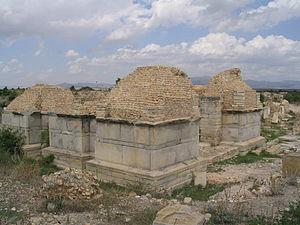
Temple This is a photo of the protected monument identified by the ID 22-51 in Tunisia.
Cette liste des sites archéologiques de Tunisie donne un aperçu des sites archéologiques répartis sur le territoire de l'actuelle Tunisie.